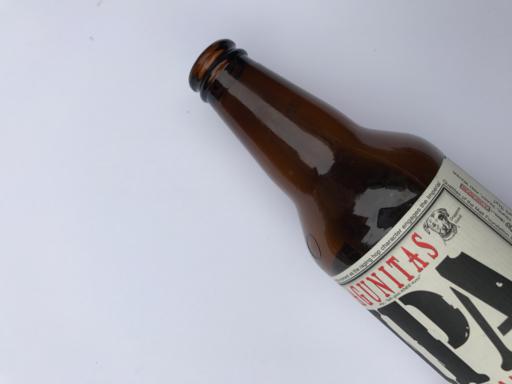
Waste category: glass